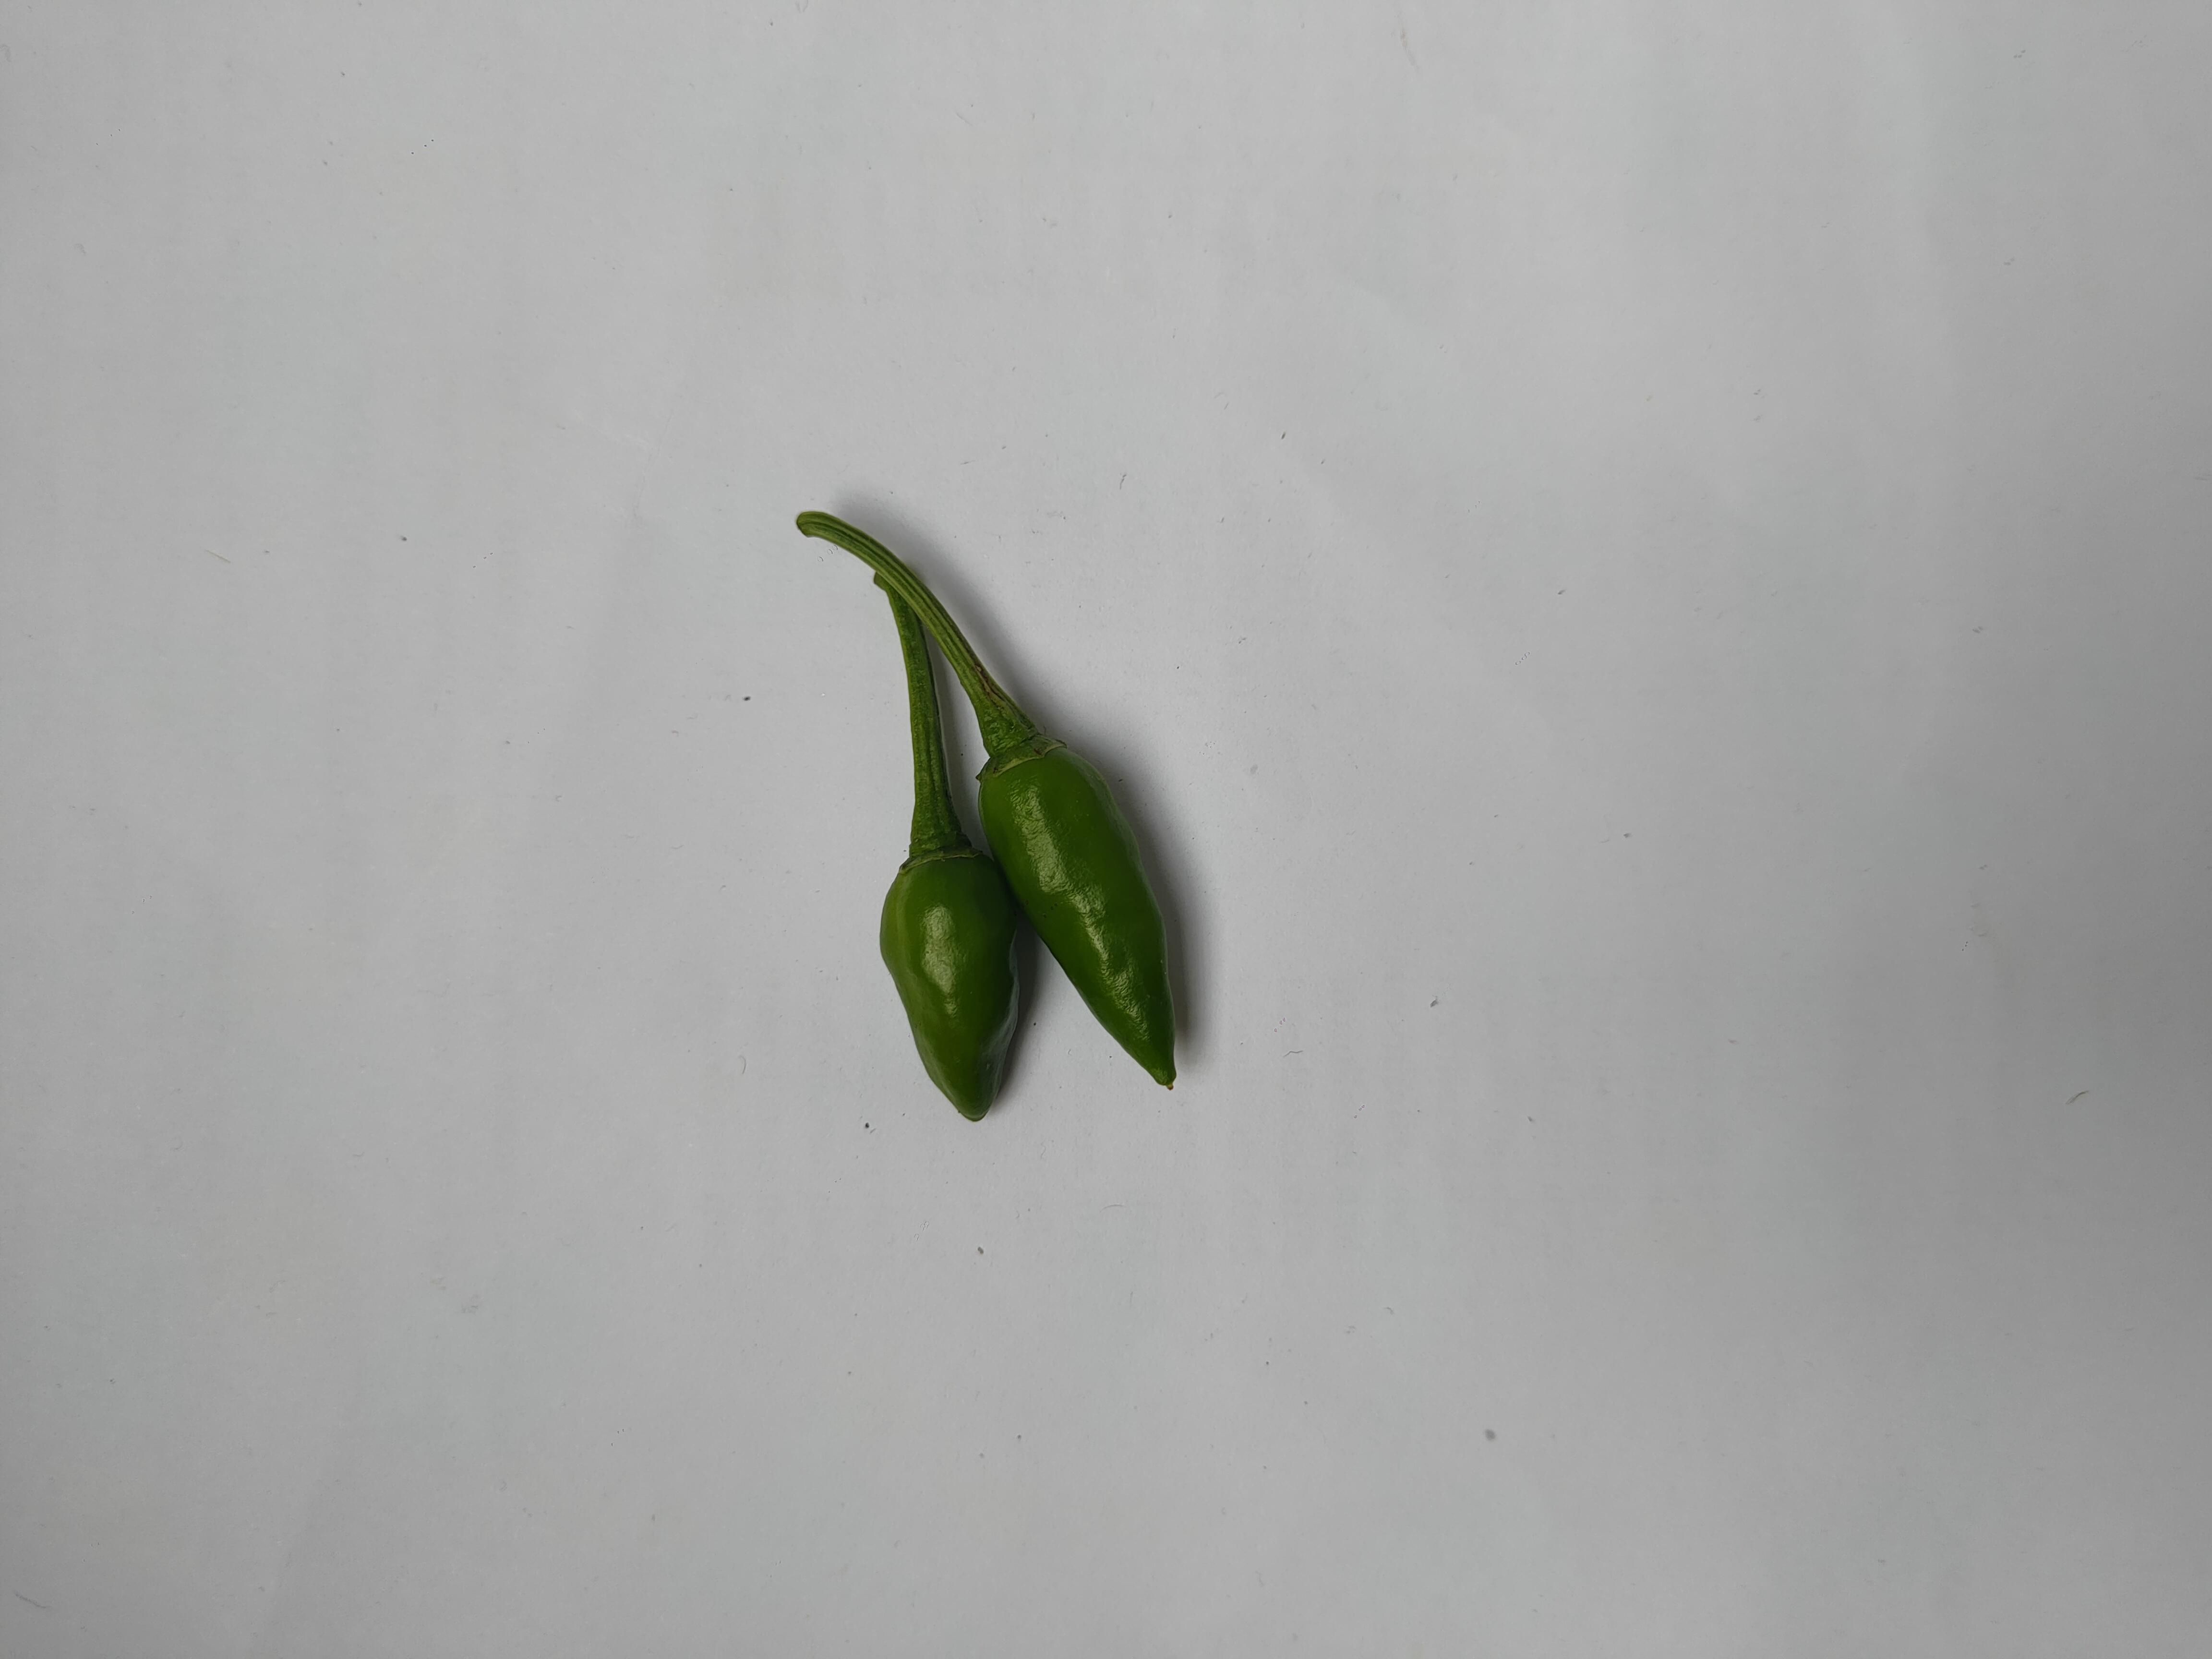
Label: Green Chili